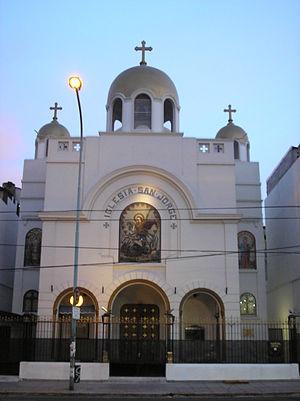
Le patriarcat grec-orthodoxe d'Antioche et de tout l'Orient est une juridiction autocéphale de l'Église orthodoxe appelée aussi Église orthodoxe d'Antioche. Le patriarche, chef de cette Église, administre directement l'archidiocèse grec-orthodoxe d'Antioche et de Damas, résidant depuis le XIVᵉ siècle à Damas. L'actuel patriarche est Jean X d'Antioche, élu le 17 décembre 2012.
La cathédrale orthodoxe Saint-Georges est une cathédrale de Buenos Aires, au 1261 de l'avenida Raúl Scalabrini Ortiz. Elle est le siège épiscopal de l'archidiocèse orthodoxe antiochien de Buenos Aires et de toute l'Argentine.
L'archidiocèse orthodoxe antiochien de Buenos Aires et de toute l'Argentine est une circonscription de l'Église orthodoxe d'Antioche. Il a son siège à Buenos Aires.